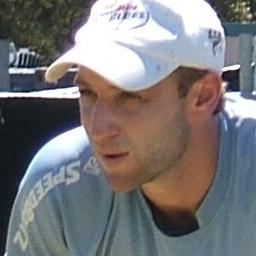
Age: 21